Pressey House

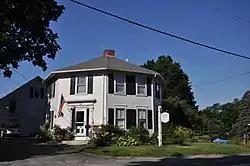

The Pressey House is a historic octagon house in Oakland, Maine. Built in 1855, it is one of a small number of octagon houses in the state and one of the only ones with Greek Revival styling. It was listed on the National Register of Historic Places in 1977. It houses a bed and breakfast inn.